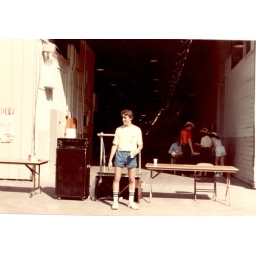
Kenny Mercado in the yellow shirt